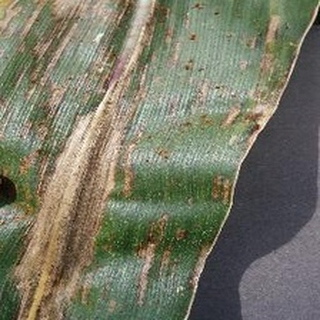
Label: corn_gray_leaf_spot